VIP Brother

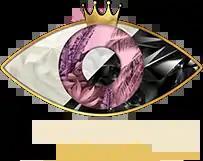
"VIP Brother 10" logo

VIP Brother is a Bulgarian reality television game show in which a number of celebrity contestants live in an isolated house trying to avoid being evicted by the public with the aim of winning a large cash prize or collecting money for charity. The first three seasons of the show to date have aired in the spring (started in March) in 2006, 2007 and 2009, and last six seasons (commencing on September) in the autumn.